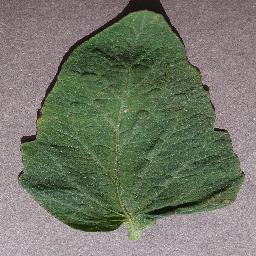
Label: Tomato___Target_Spot